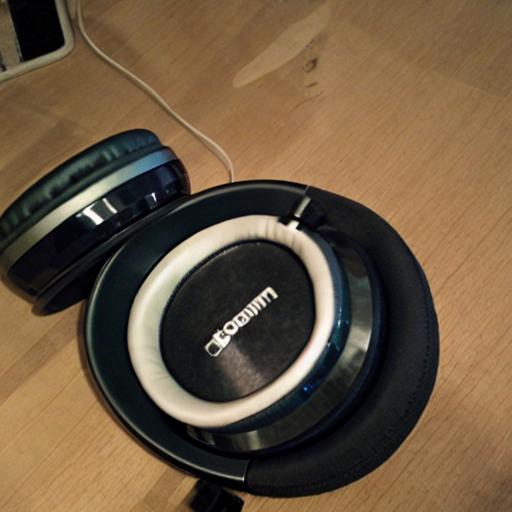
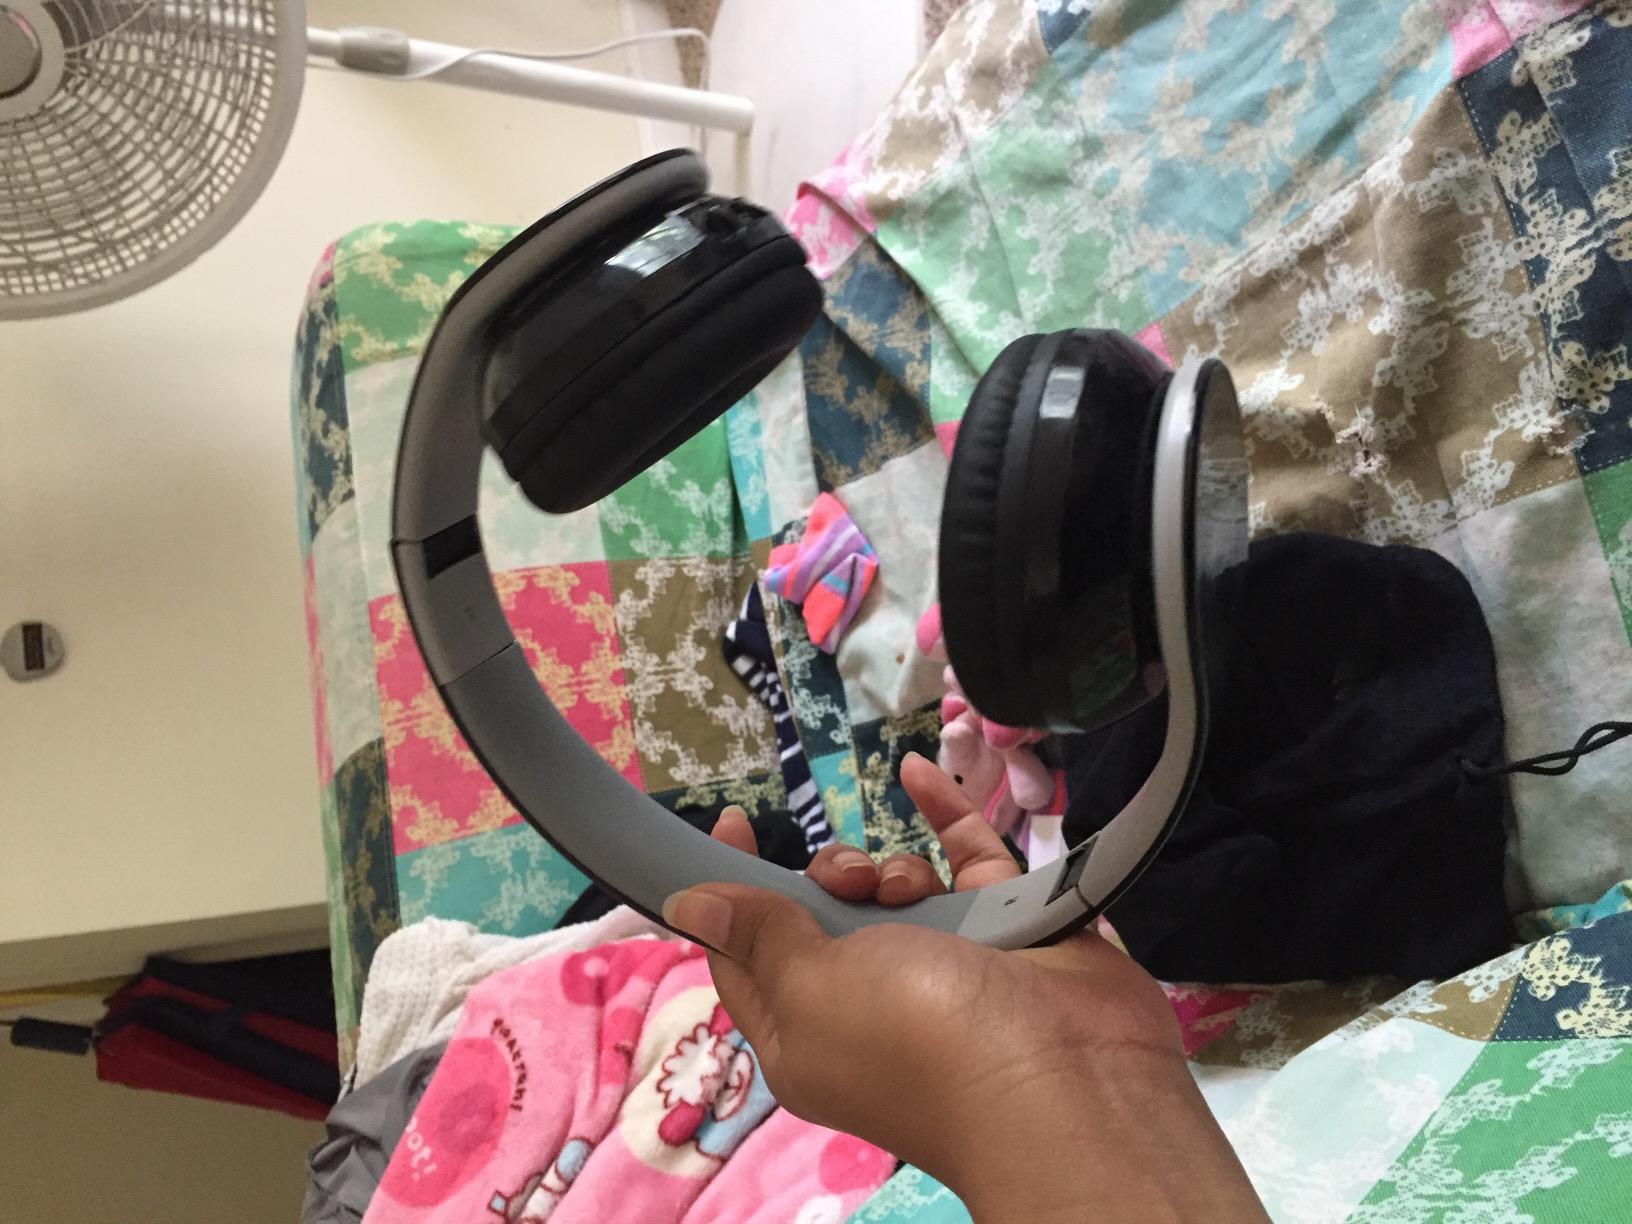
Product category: headphones
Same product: no